Ihor Reizlin

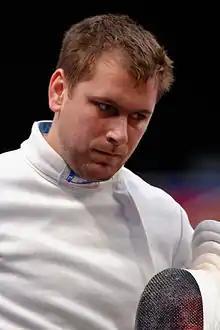
Reizlin in 2014

Ihor Dmytrovych Reizlin (born 7 December 1984) is a Ukrainian right-handed épée fencer and 2021 individual Olympic bronze medalist.